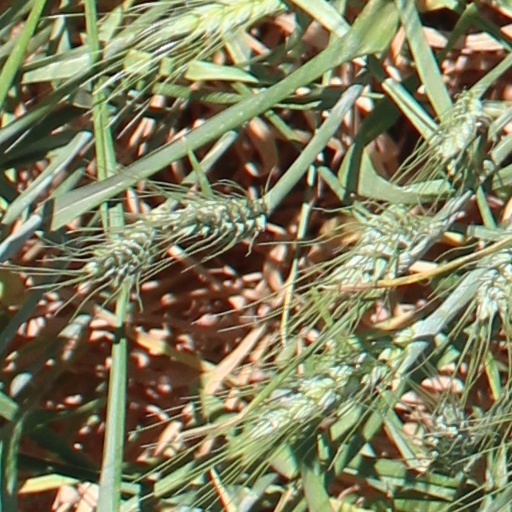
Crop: wheat